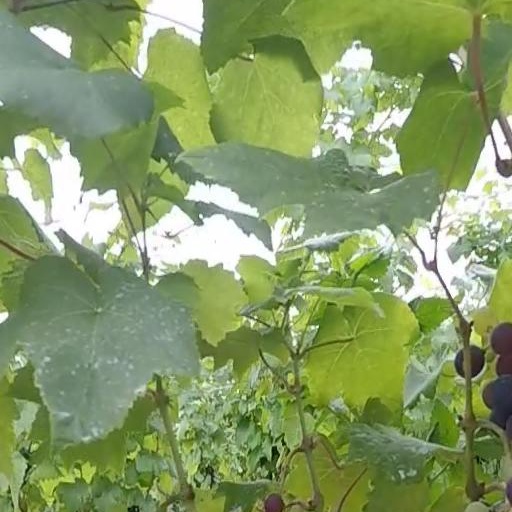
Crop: grape